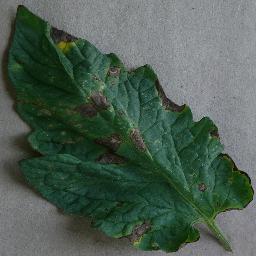
Label: Tomato___Early_blight